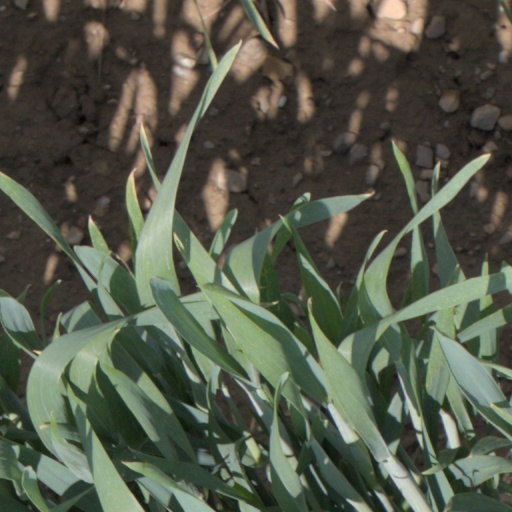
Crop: wheat